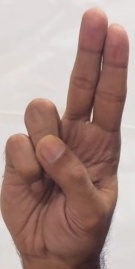
ASL sign: U